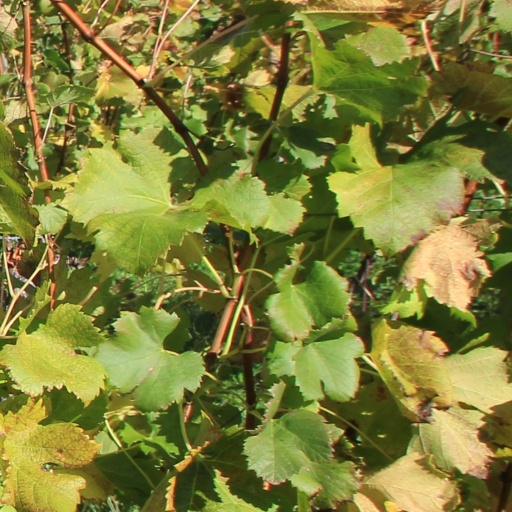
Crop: grape